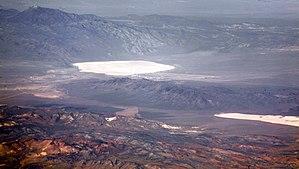
Papoose Lake est un lac asséché situé dans le Comté de Lincoln, dans le Nevada aux États-Unis. Le lac se trouve à l'intérieur de la Zone 51 qui est une zone restreinte.
Le lac Groom est un salar situé dans l'état du Nevada aux États-Unis. La zone 51 est située à proximité du lac Groom.